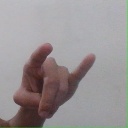
अक्षर: च